Ahtahkakoop

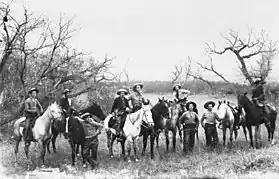
North-West Mounted Police on patrol during the North-West rebellion.

On March 20, 1885, Ahtahkakoop was met with a messenger from Fort Carlton at his door. He was informed by this messenger that the Métis had stolen arms and ammunition from storage, and had taken men as prisoners. Ahtahkakoop quickly got ready, picked up Mistawasis, and started his journey towards the fort. Upon their arrival at Fort Carlton the chiefs were met by many men, many of whom were from Prince Albert, that had shown up to help defend the fort. They were told that Louis Riel had gained power by creating his own provisional government, had organised a rebellion, and that he and Gabriel Dumont were demanding that the fort be turned over to them. Riel claimed that his actions were justified, as he believed that the government had failed to help the Métis in times of need.